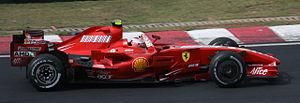
Le Grand Prix du Brésil 2007, disputé sur l'autodrome José Carlos Pace le 21 octobre est la 785ᵉ épreuve du championnat du monde de Formule 1 courue depuis 1950 et la dix-septième et dernière manche du championnat 2007.